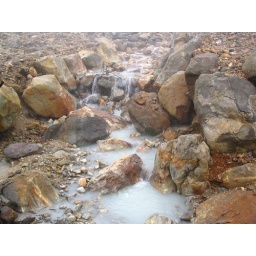
Streams of sulfur thick water stream down the mountains in Hakone.